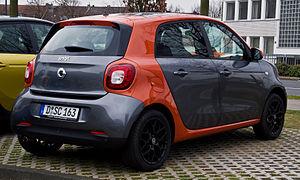
La Smart Forfour est une voiture citadine produite par Smart entre avril 2004 et juin 2006. Une seconde génération est sortie début 2014 sur la base de la Renault Twingo III.